Walter C. Sweeney Jr.

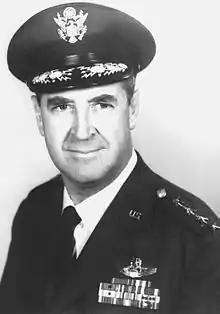

General Walter Campbell Sweeney Jr. (July 23, 1909 – December 22, 1965) was a four-star general in the United States Air Force (USAF) who served as commander of Tactical Air Command.